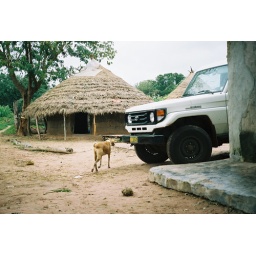
A shot of my dog Moni (like the breakfast food) running for the PC truck in my village.